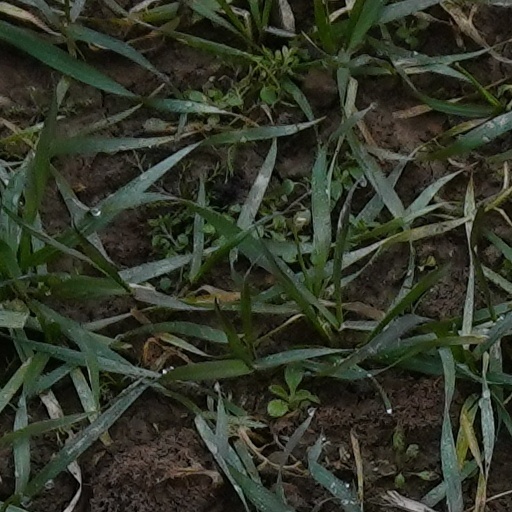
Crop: wheat